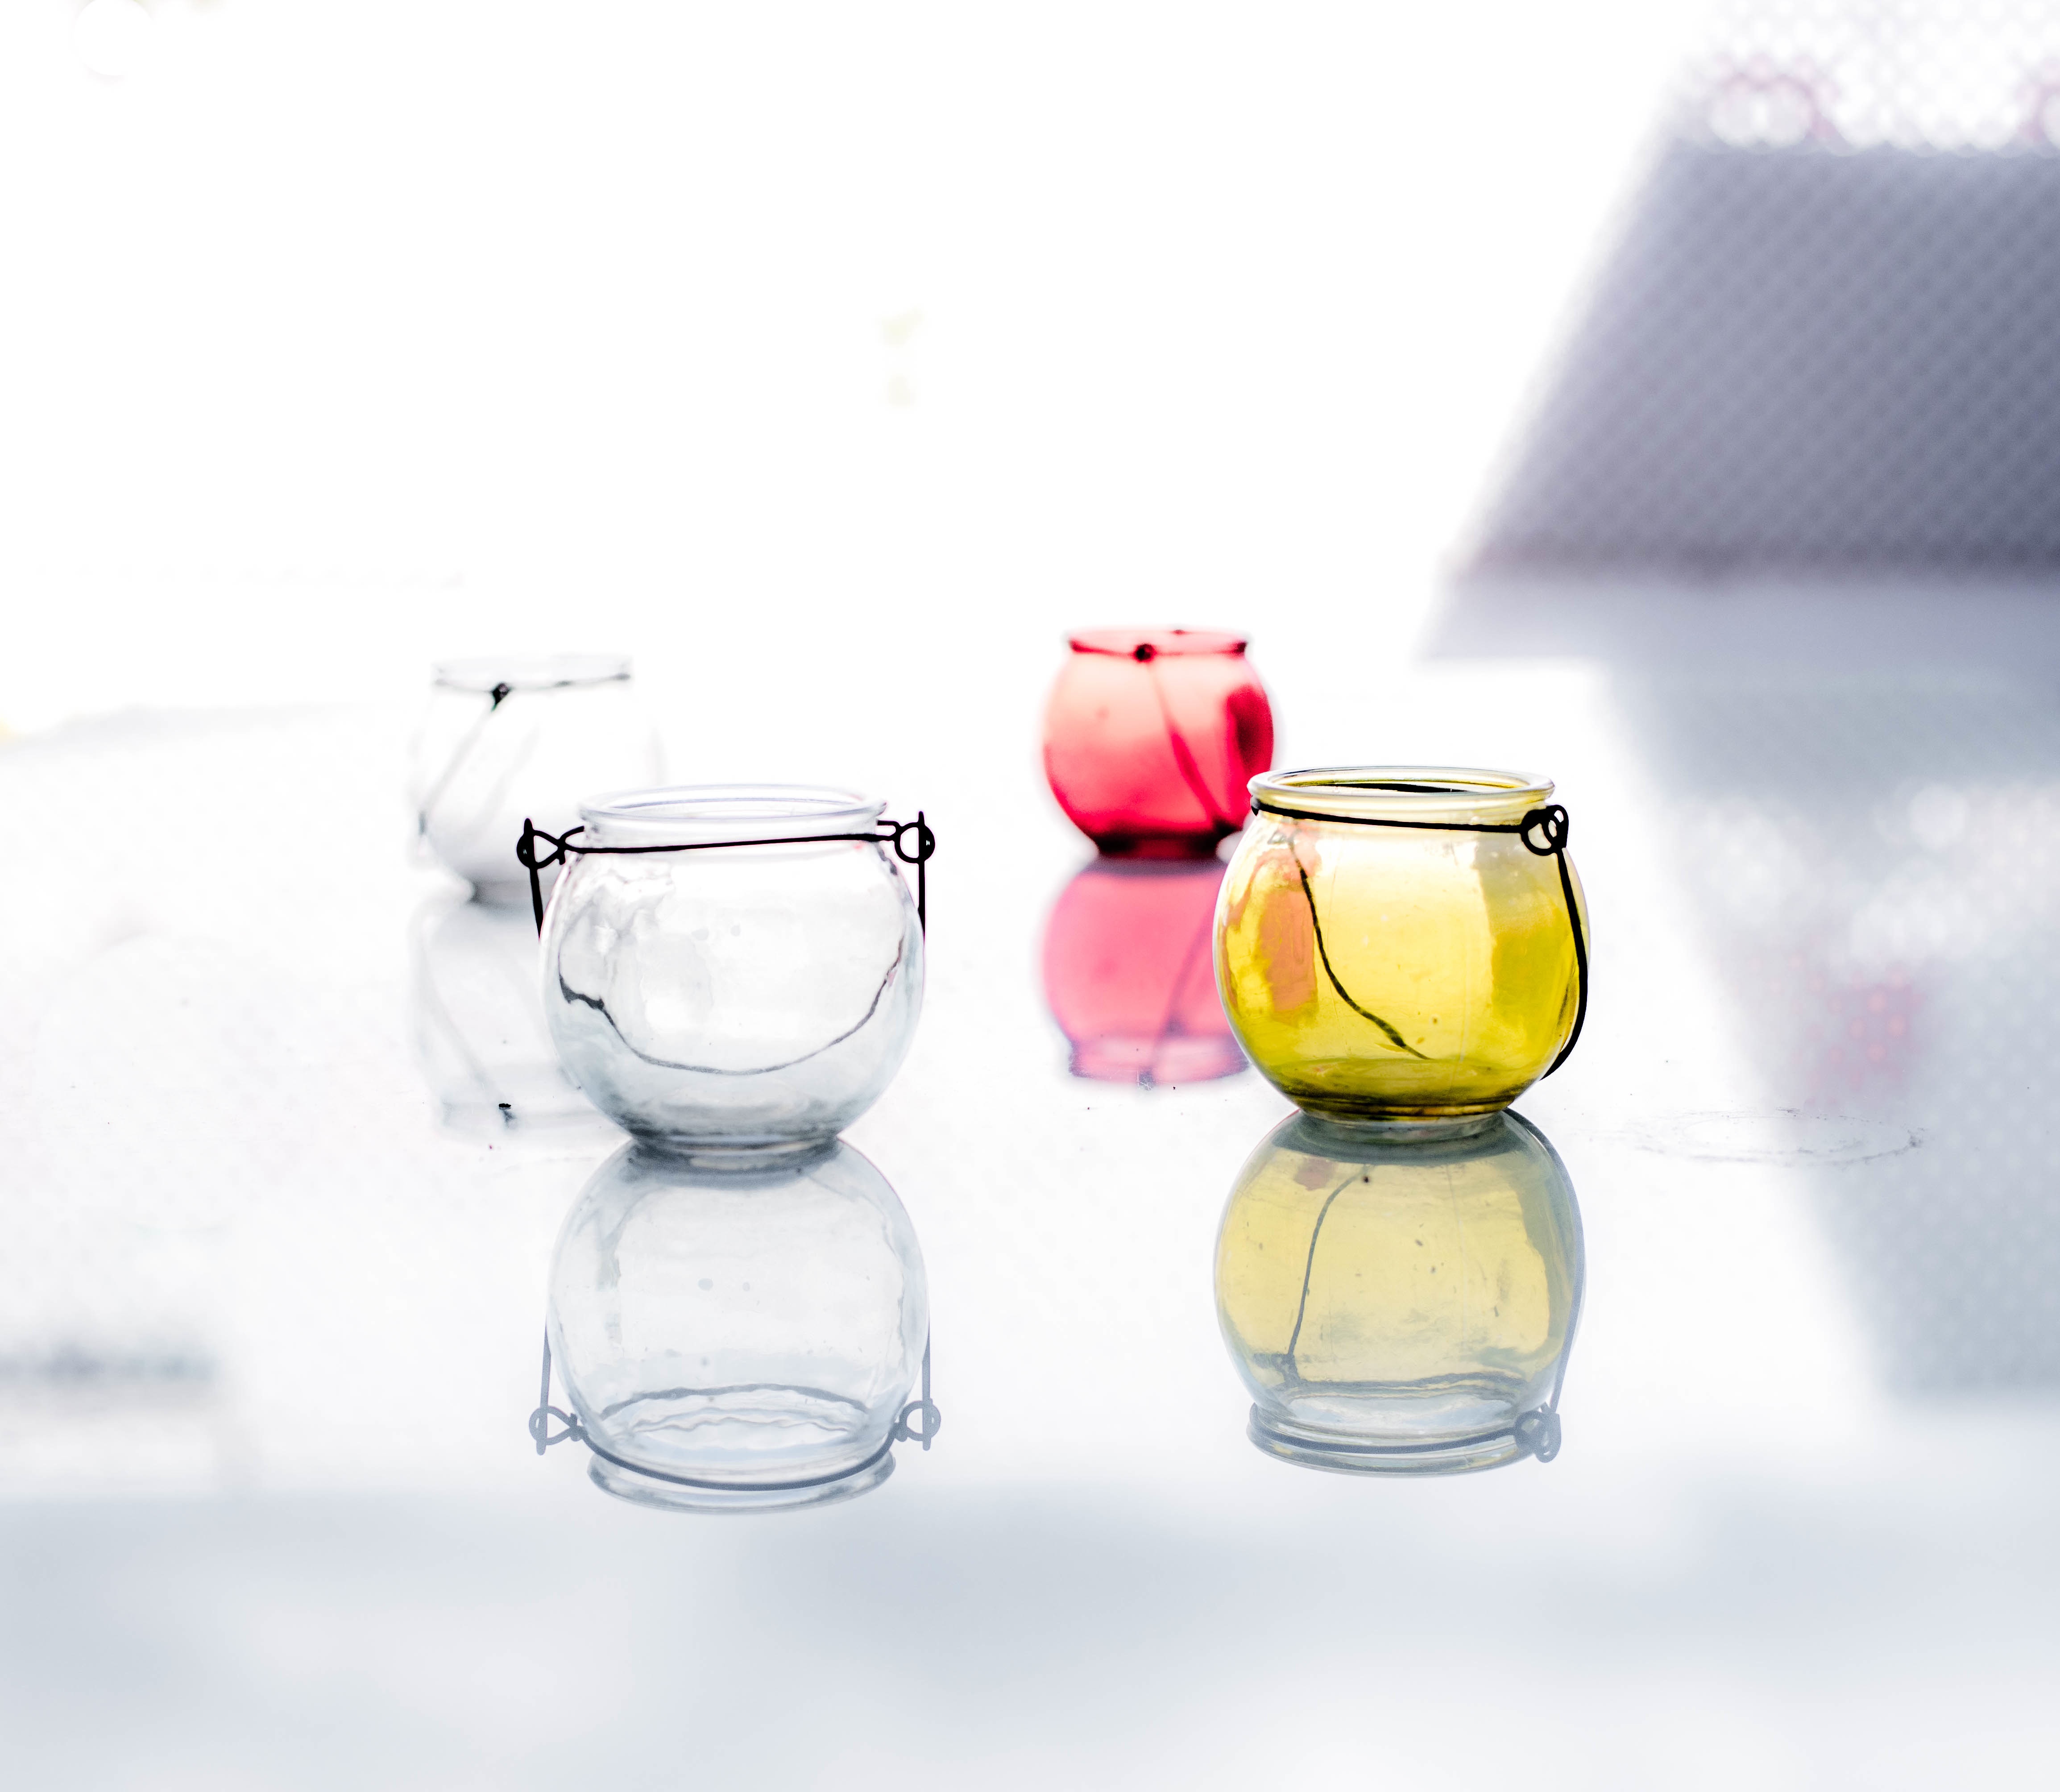
glass, bottle, glass bottle, product, perfume, drinkware